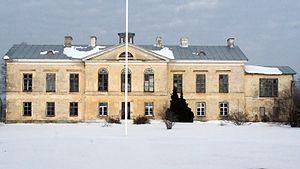
Voici une liste de manoirs en Estonie.
La commune de Kohtla est une Commune rurale située dans le comté de Viru-Est au nord de l'Estonie. Elle a 1661 habitants et une superficie de 101 km².